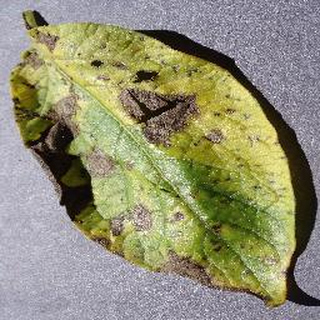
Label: potato_early_blight